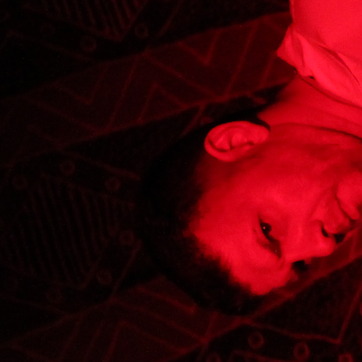
Material: hair